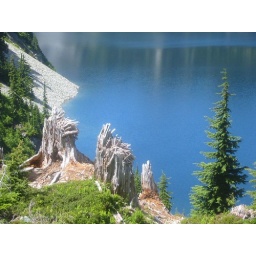
Snow lake treestumps against the blue water